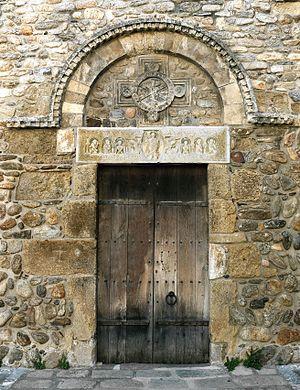
Saint-André est une commune française, située dans le département des Pyrénées-Orientales en région Occitanie. Ses habitants sont appelés les Andréens ou Andreuencs.